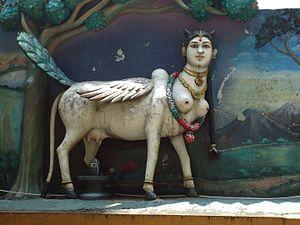
Le lait de vache est le lait produit par la vache dès la naissance de son veau pour le nourrir. Il est très utilisé en alimentation humaine transformé ou non.